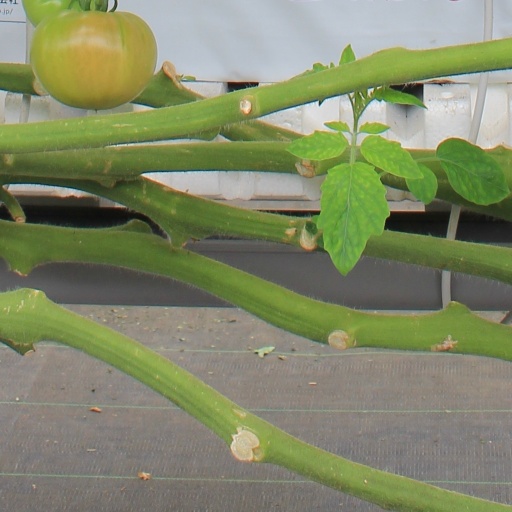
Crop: tomato